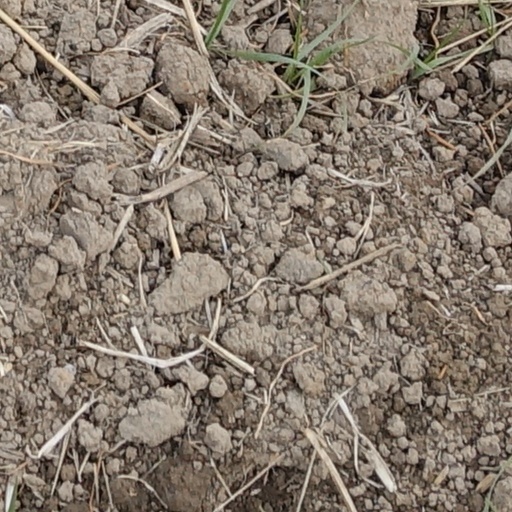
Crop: wheat